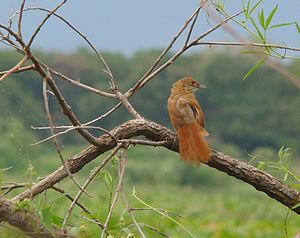
Le Synallaxe rouge est une espèce d'oiseaux de la famille des Furnariidae.